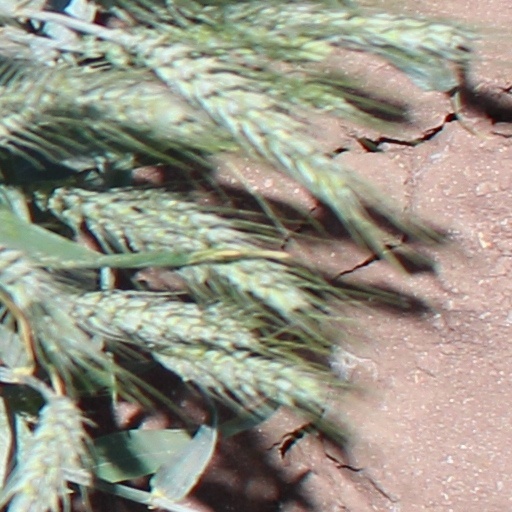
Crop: wheat